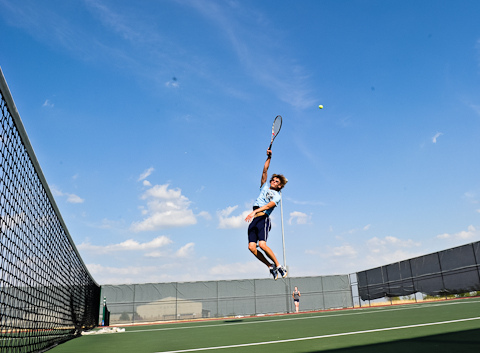
một người đàn ông đang nhảy lên để đánh quả bóng tennis